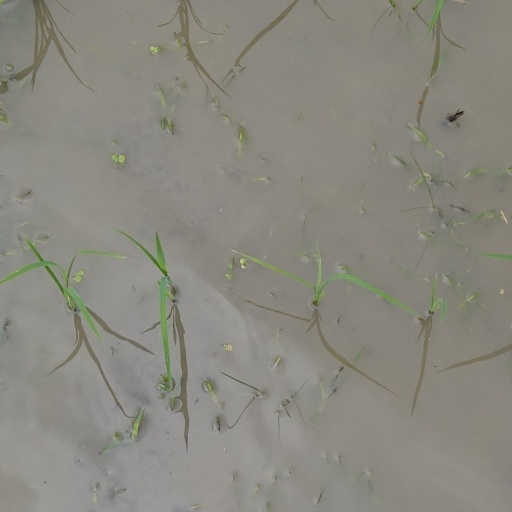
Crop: rice